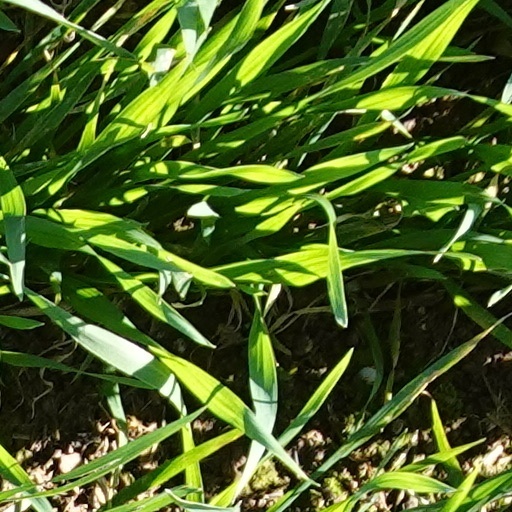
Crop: wheat